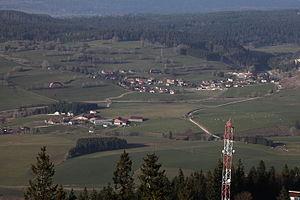
Le village de Touillon et Loutelet vu du Morond.
Touillon-et-Loutelet est une commune française située dans le département du Doubs en région Bourgogne-Franche-Comté.